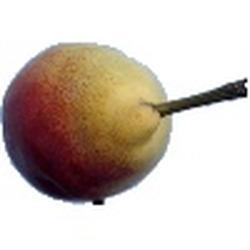
Label: Pear